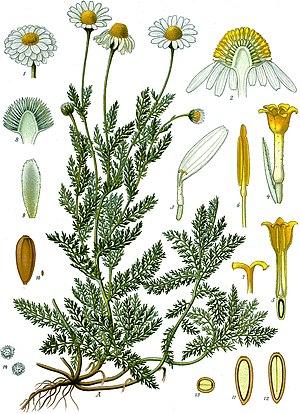
La camomille romaine est une plante herbacée vivace de la famille des Astéracées.
La Grande Camomille est une plante herbacée vivace de la famille des Asteraceae. Elle est aussi connue sous les noms communs de : Pyrèthre doré, Pyrèthre mousse et Partenelle.
La Camomille sauvage, Matricaire camomille, Petite Camomille, est une plante herbacée annuelle de la famille des Astéracées et du genre Matricaria.